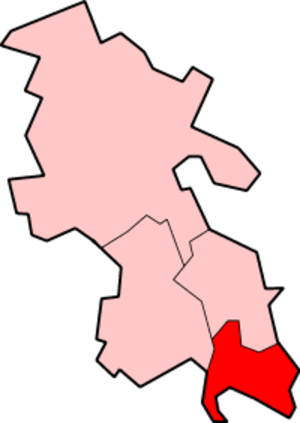
South Bucks est un district du Buckinghamshire, Angleterre. South Bucks fut créé le 1ᵉʳ avril 1974. Son nom était auparavant Beaconsfield.